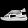
Label: Sandal